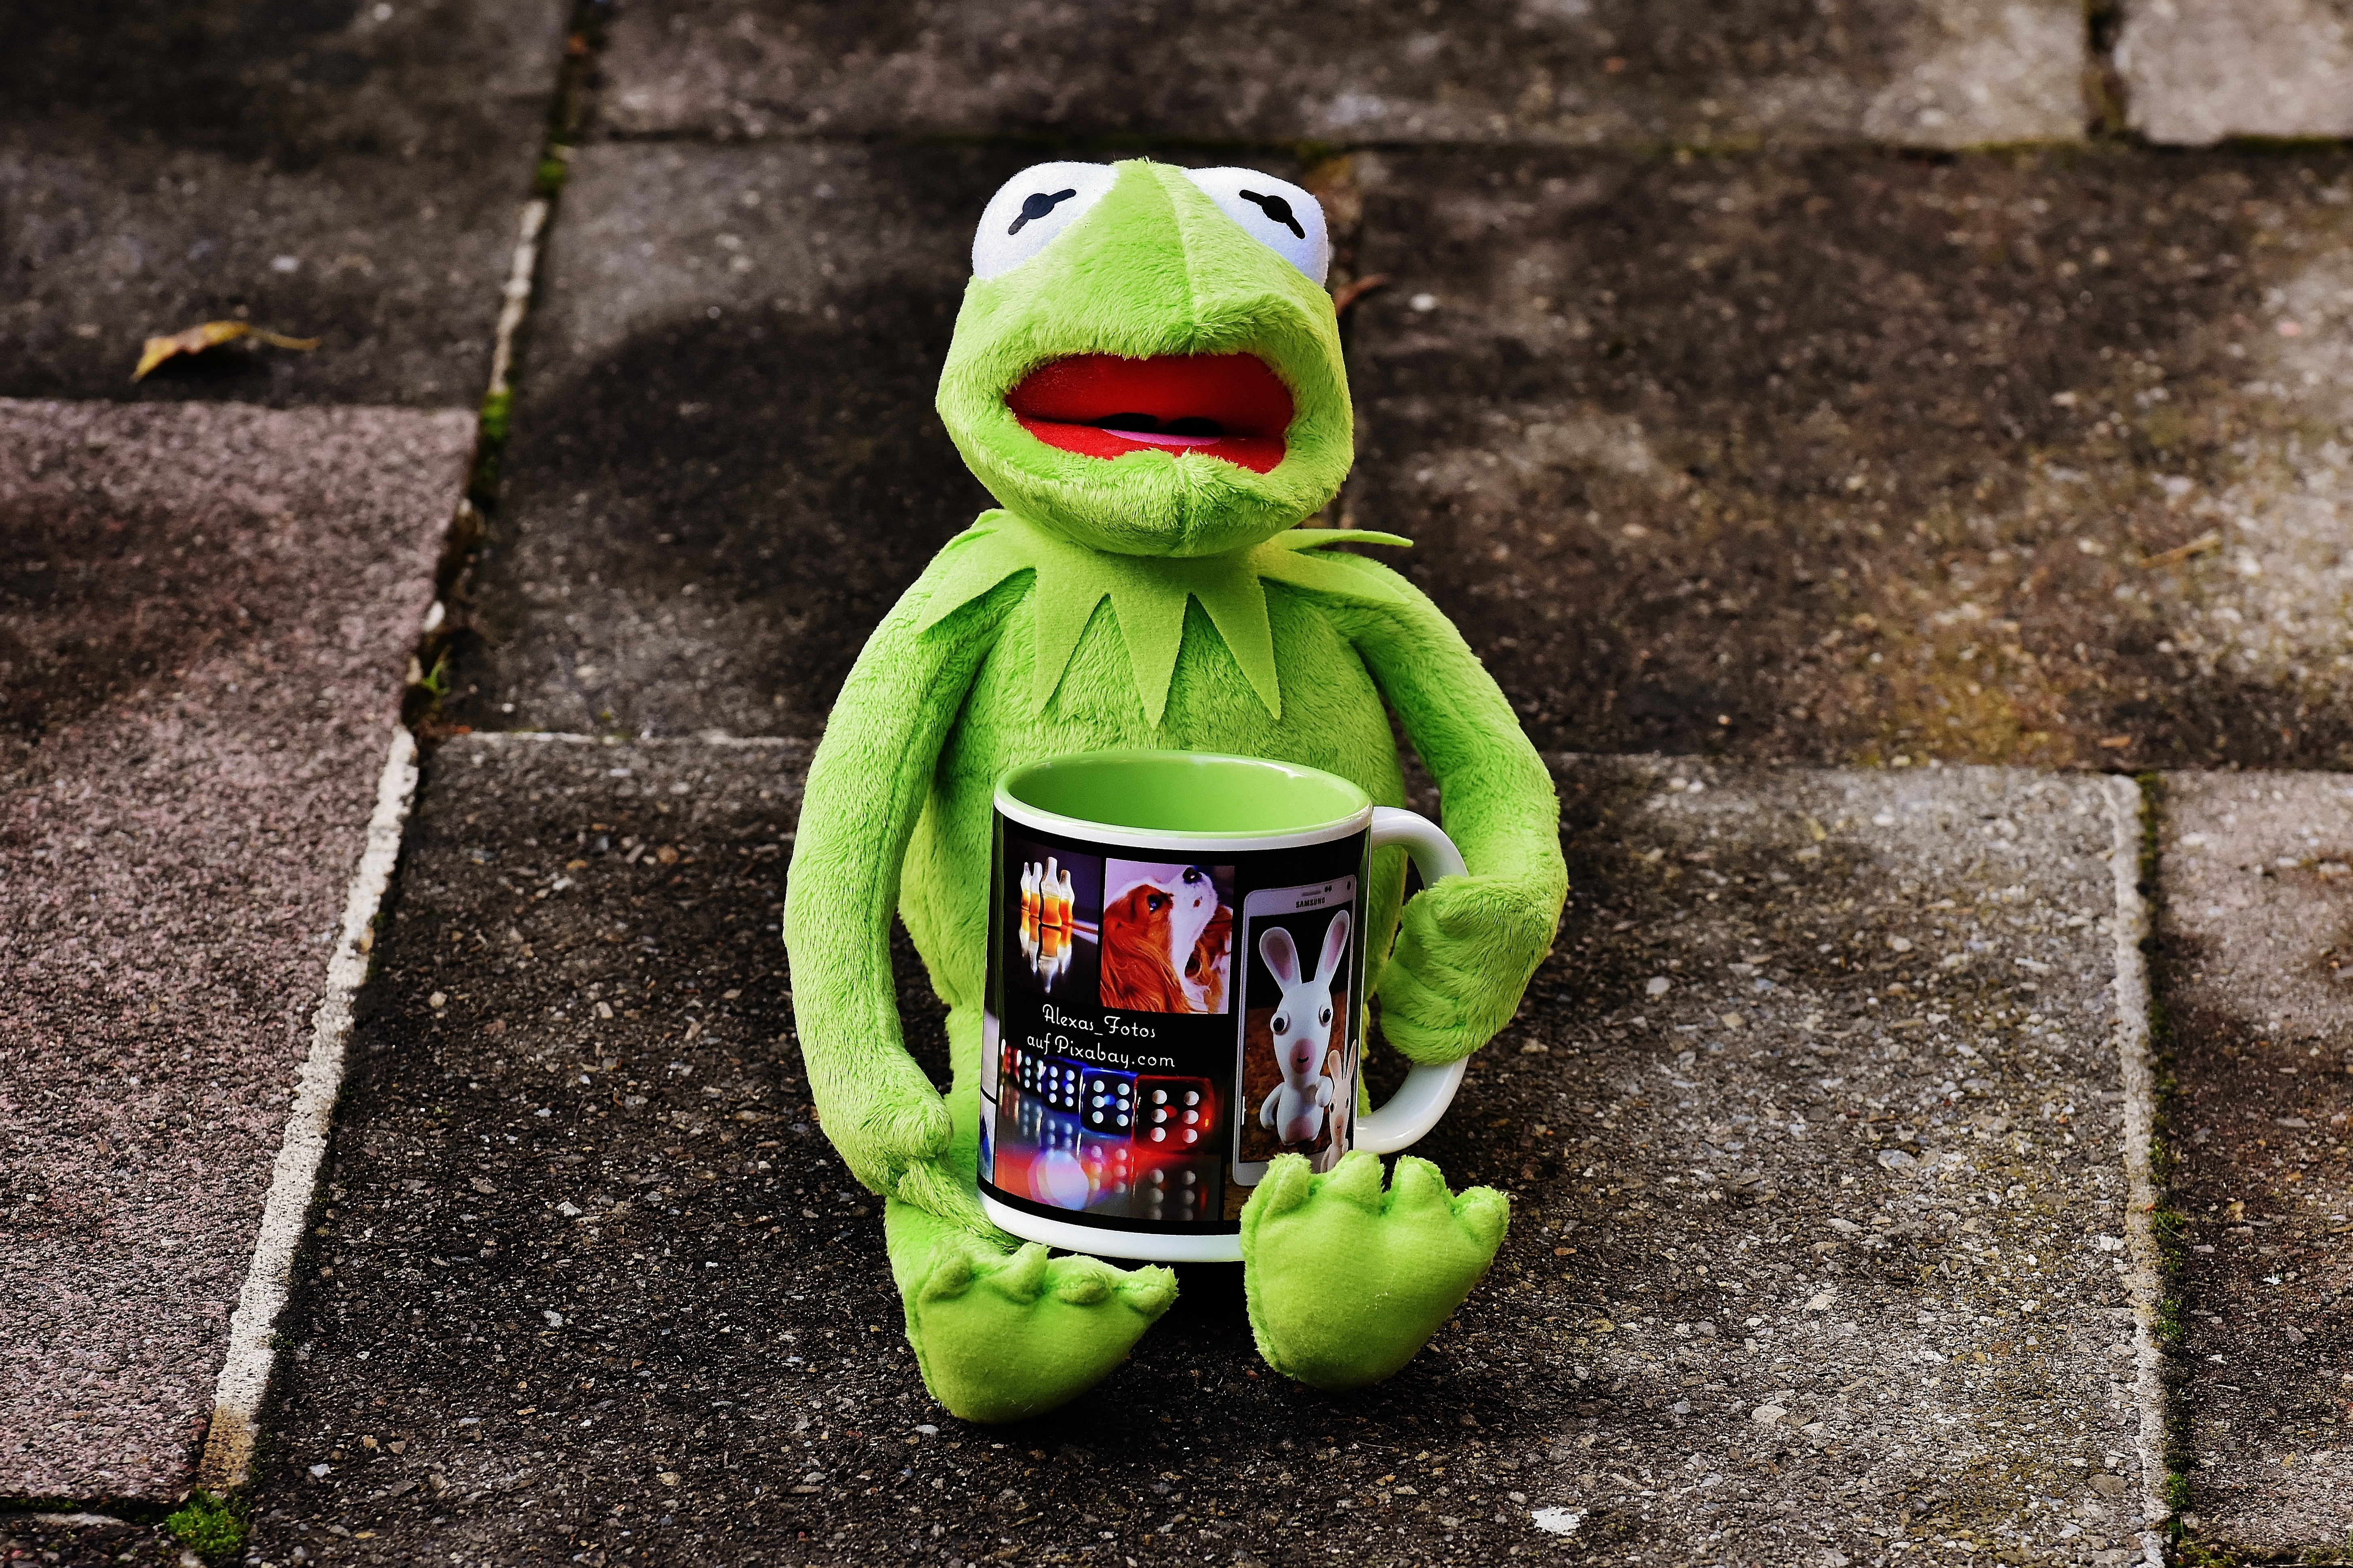
grass, coffee, cute, cup, green, frog, toy, coffee cup, funny, break, stuffed animal, kermit, benefit from, soft toy, coffee mugs, drink coffee, alexa's photos